Kung Fu Hustle

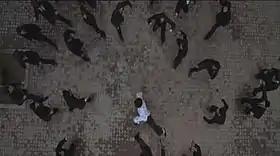

References to gangster films are also present. The boss of the Axe Gang, Brother Sum is named after Hon Sam / Hon Sum, the triad boss played by Eric Tsang in "Infernal Affairs". The Harpists imitate "The Blues Brothers", wearing similar hats and sunglasses at all times. When they are flattered by the Axe Gang advisor, one of them answers, "Strictly speaking we're just musicians", similar to a line by Elwood Blues.